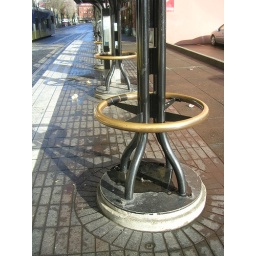
The hip-level bar is really nice for leaning against or resting your bag on.